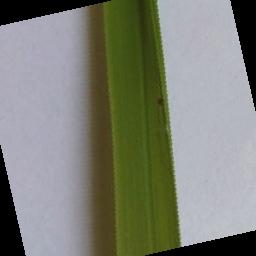
Label: Rice___Brown_Spot